Camila Vallejo

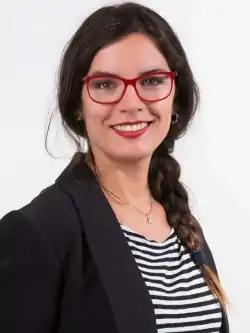

In November 2012, Vallejo was proclaimed by the Communist Party of Chile as one of their candidates for Congress in the 2013 elections. Although in January 2012 Vallejo had stated that she would "never be willing to campaign" in favor of Michelle Bachelet, she changed her position after the Communist Party decided to offer its support to Socialist presidential pre-candidate. Later she stated that "it was not an easy decision". Vallejo and Bachelet first met at a campaign event on 15 June 2013.